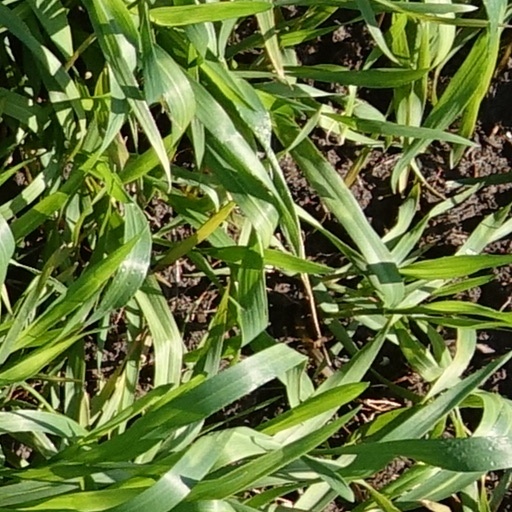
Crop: wheat